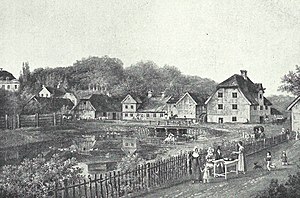
Frederiksdal Mølle
Mølleåen ved Frederiksdal i begyndelsen af 19. århundrede. Maleri, Til venstre slottet, i midten møllen og i forgrunden beværtningshaven.,
Mølleåen ved Frederiksdal i begyndelsen af 19. århundrede. Maleri, Til venstre slottet, i midten møllen og i forgrunden beværtningshaven.,
Frederiksdal Mølle var en vandmølle ved Mølleåen. Nuværende Frederiksdal Sluse.